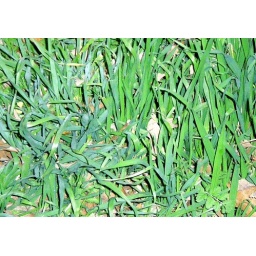
Tall grass at the Dry Creek bike trail in Modesto, California.